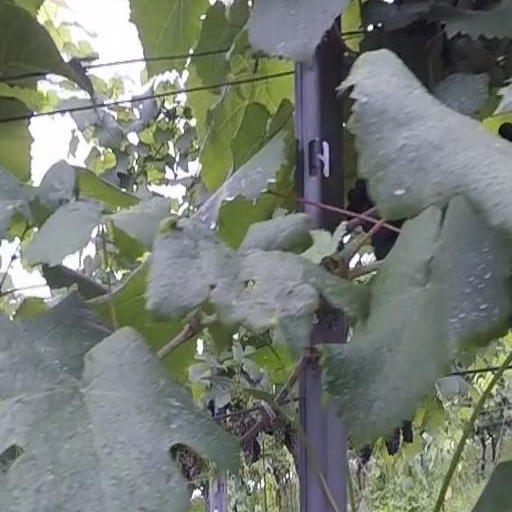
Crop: grape